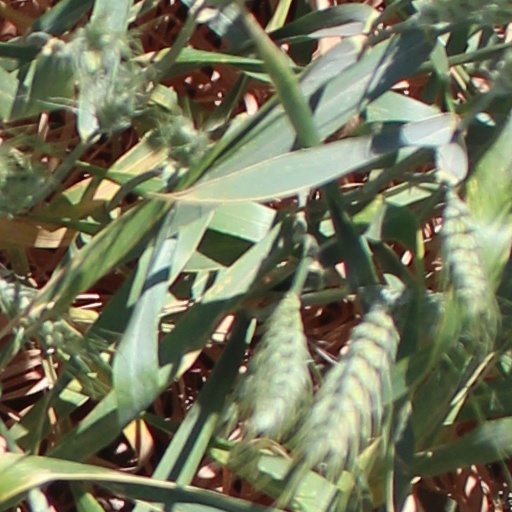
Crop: wheat